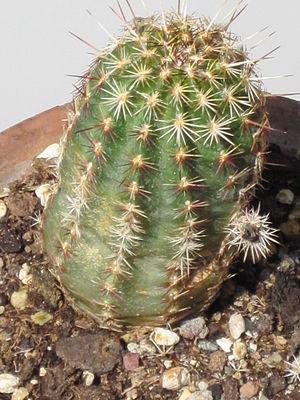
Echinocereus est un genre de la famille des cactus composé de 70 espèces environ.